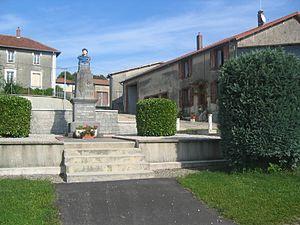
Monument aux Morts de Cléry-le-Grand
Cléry-le-Grand est une commune française située dans le département de la Meuse, en région Grand Est.
Ancienne commune de la Meuse, la commune de Les Cléry a existé de 1973 à 1983. Elle a été créée en 1973 par la fusion des communes de Cléry-le-Grand et de Cléry-le-Petit. En 1983 elle a été supprimée et les deux communes constituantes ont été rétablies.